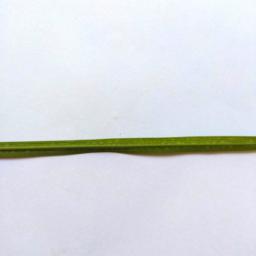
Label: Rice___Healthy